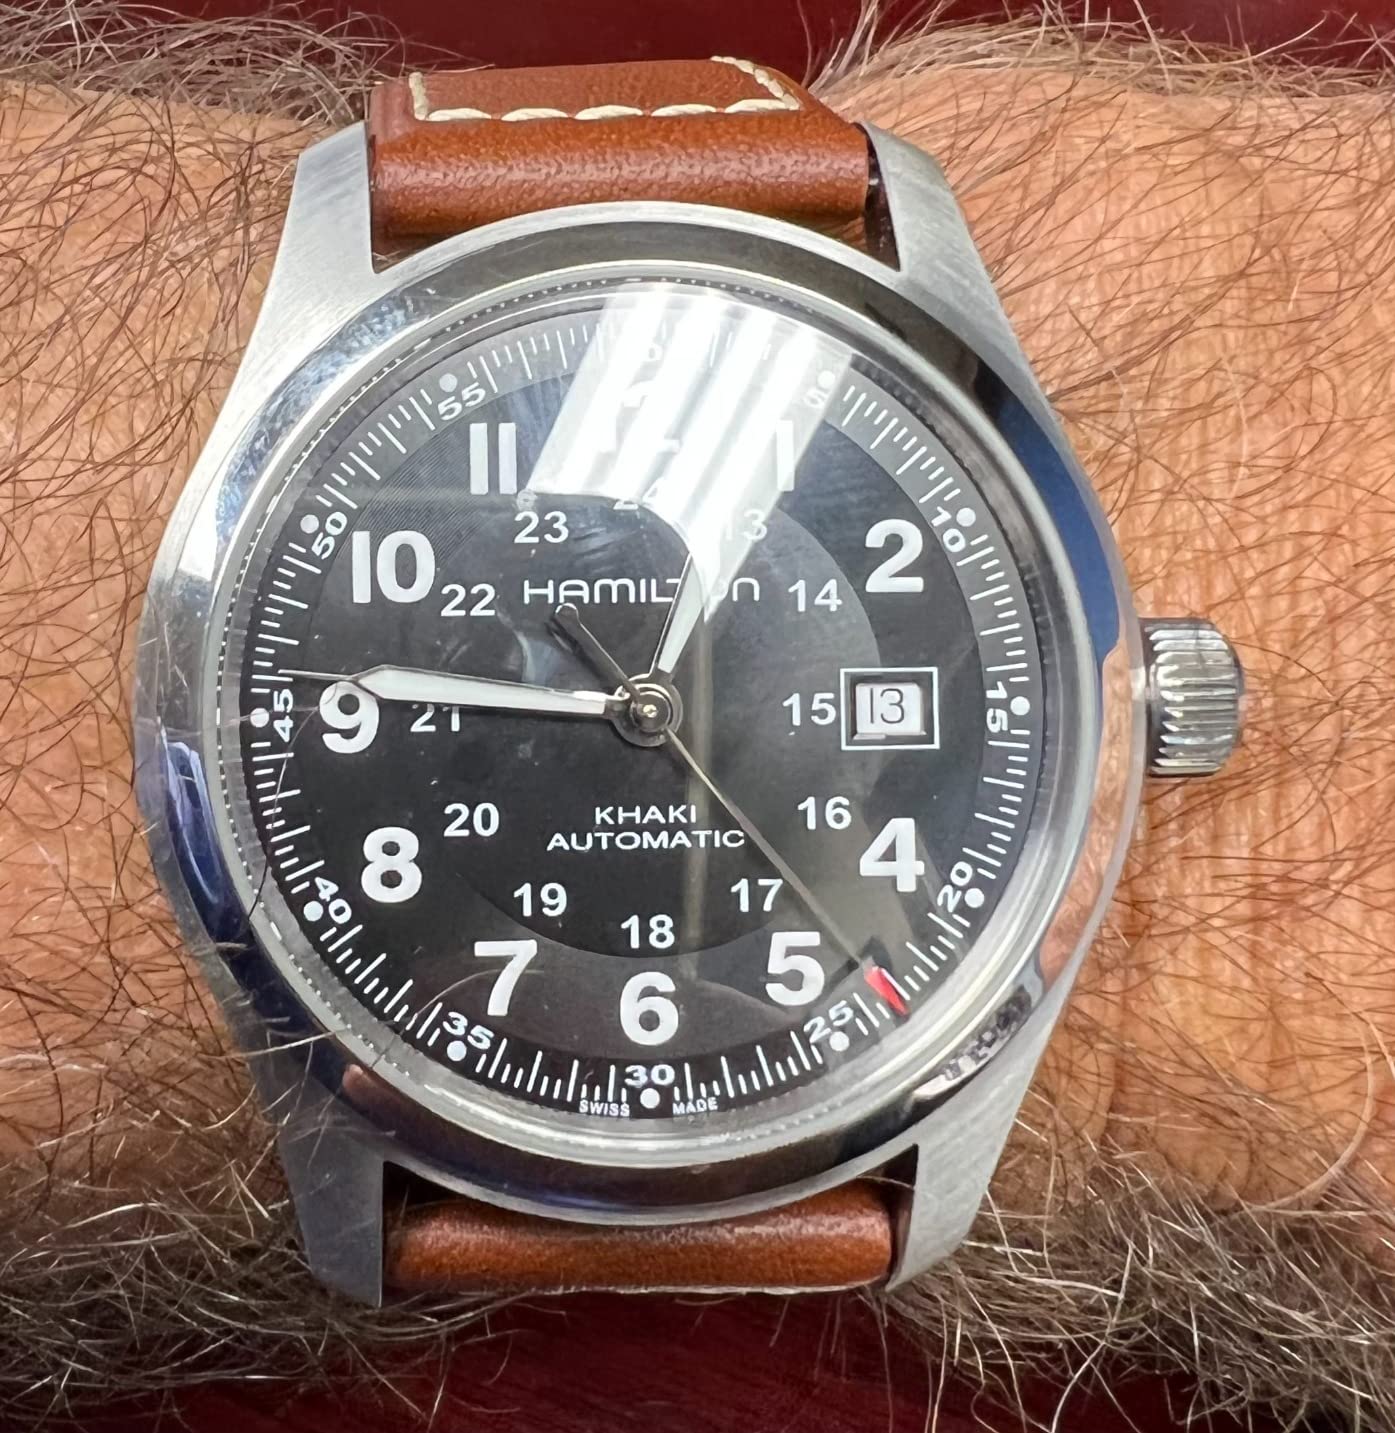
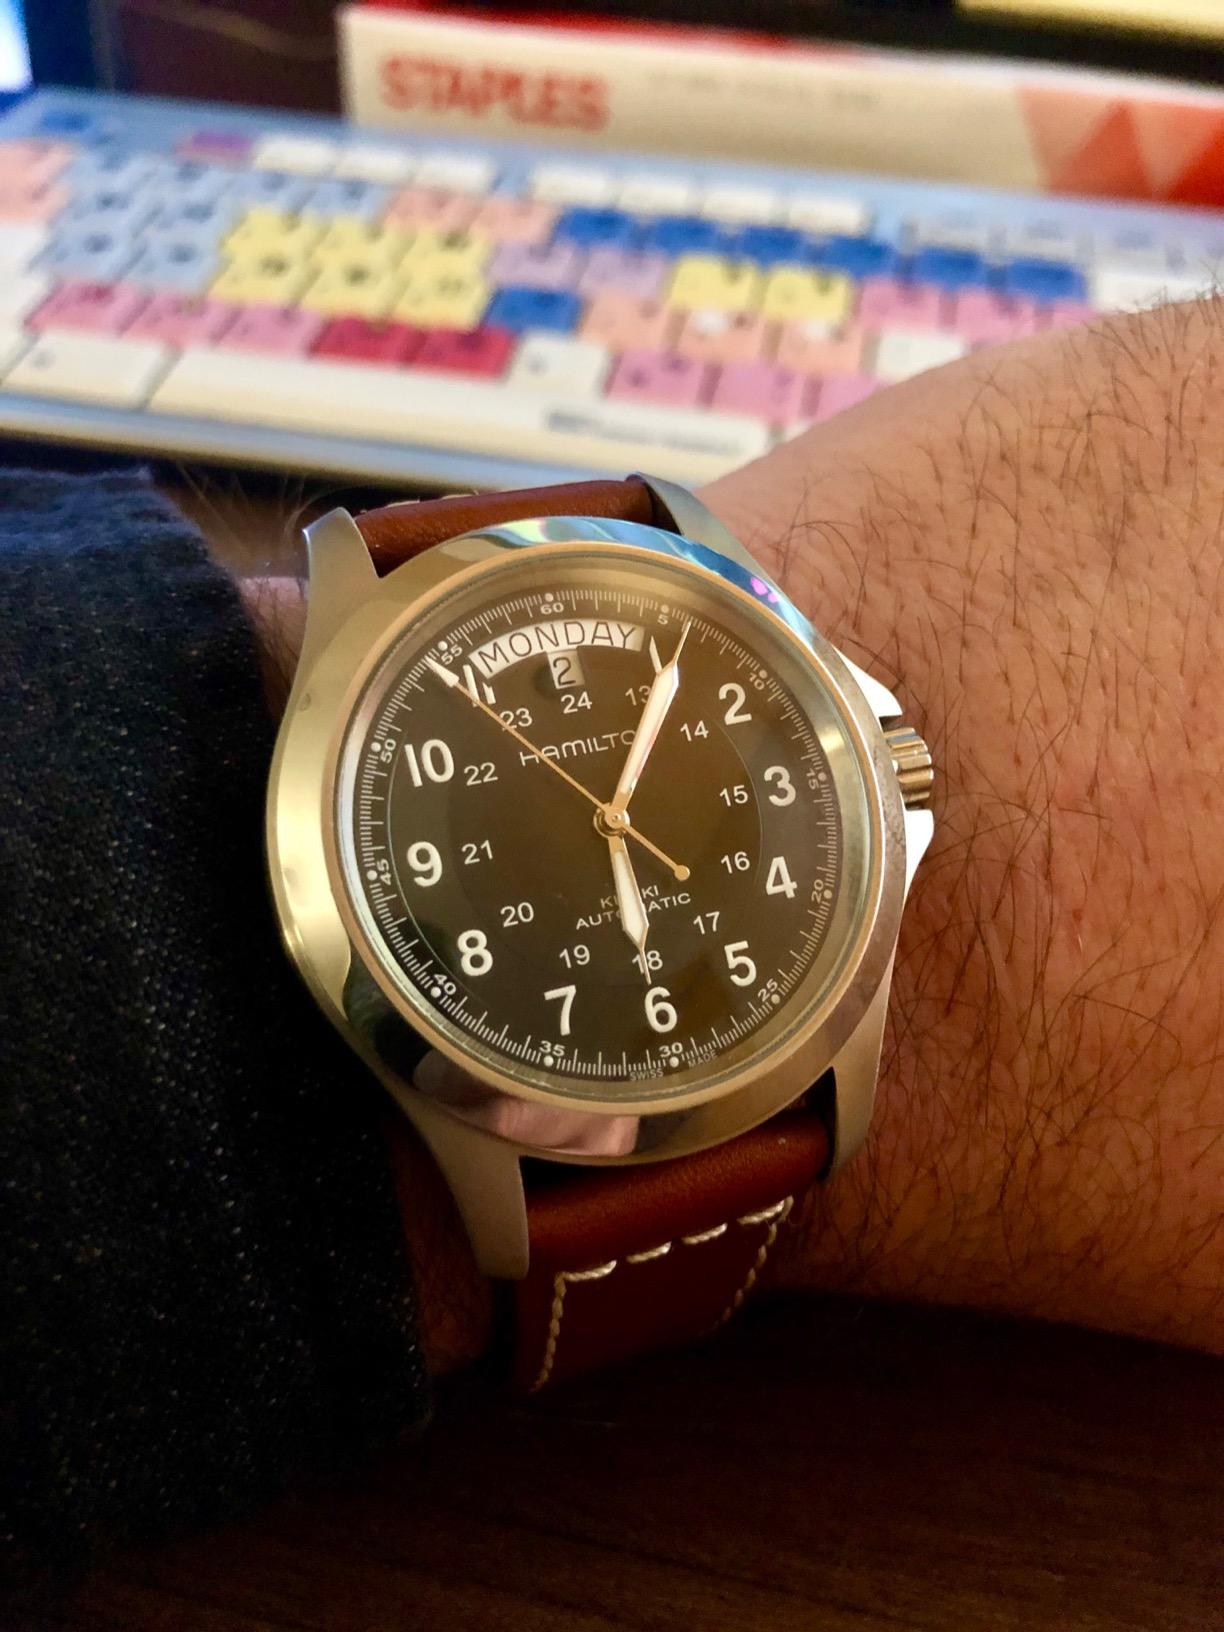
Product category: accessories_watch
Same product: no